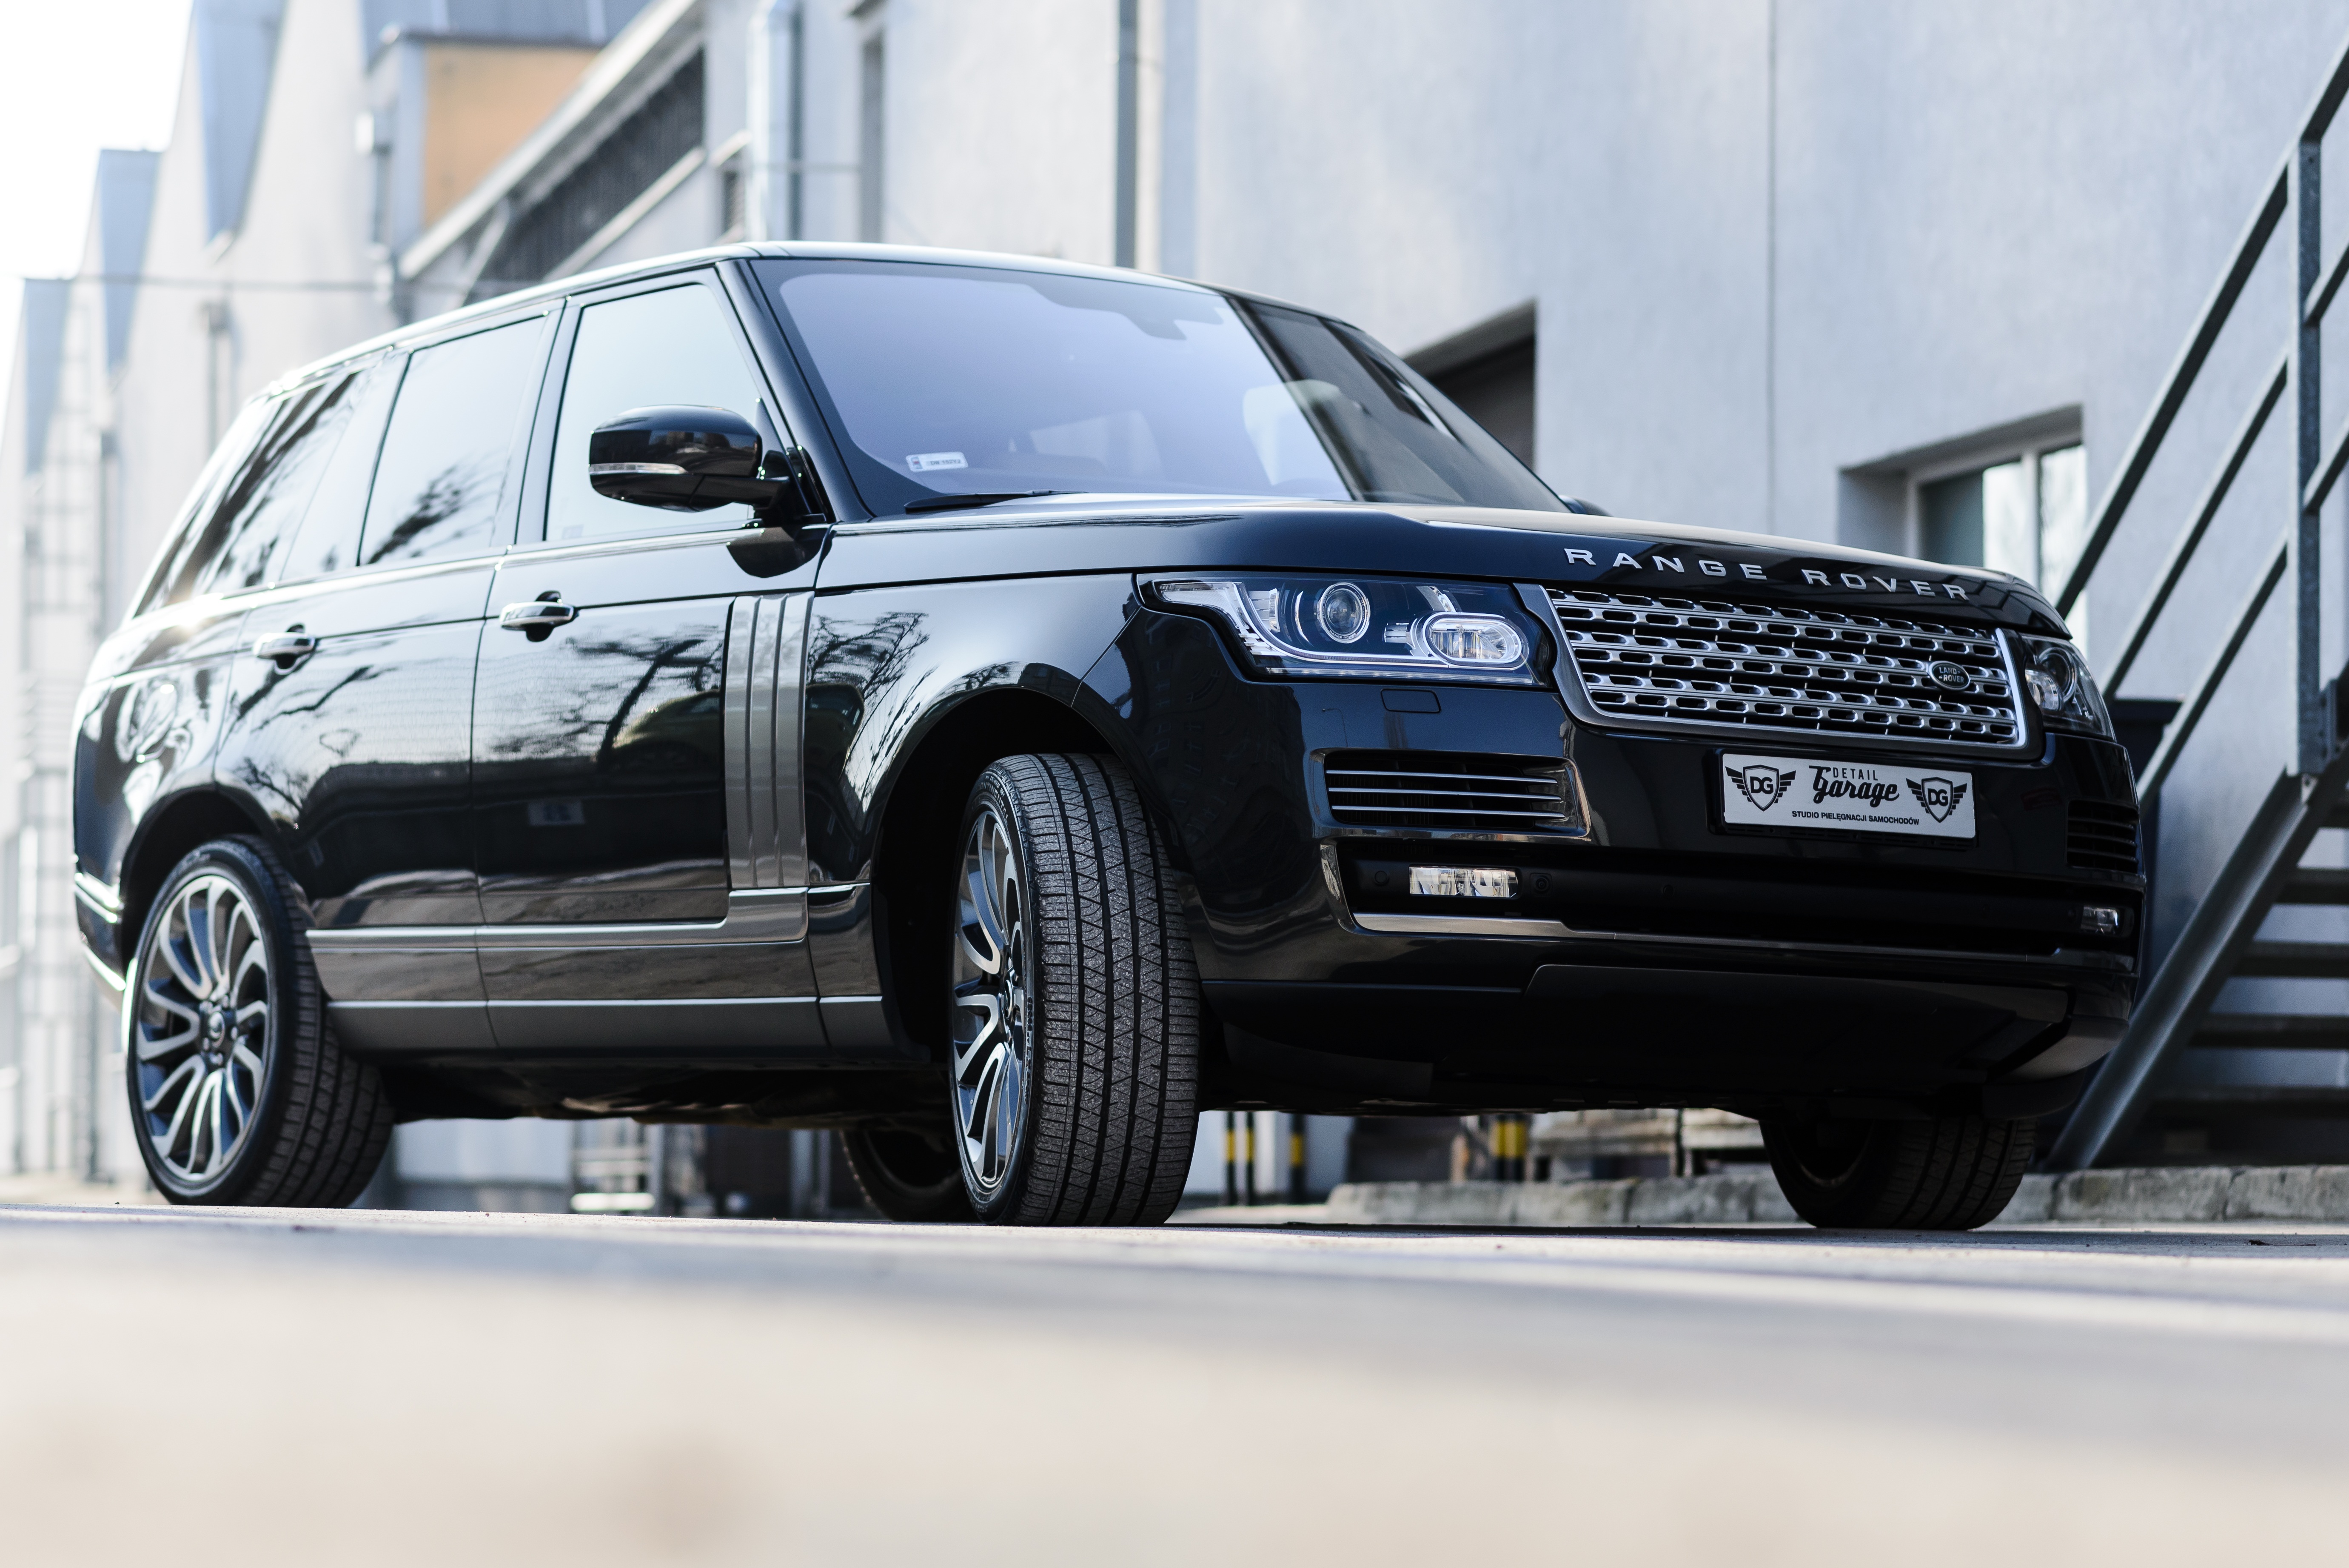
mobile, outdoor, technology, track, sport, traffic, car, wheel, automobile, driving, jeep, land, range, transport, truck, reflection, vehicle, drive, auto, gray, business, black, extreme, speed, tourism, modern, motor vehicle, bumper, rover, luxury, engine, style, elegant, bmw, 4, expensive, offroad, service, elegance, stylish, lux, range rover, 4x4, off road, exclusive, sport utility vehicle, land vehicle, automobile make, automotive exterior, automotive design, luxury vehicle, family car, executive car, bmw x5 e53, bmw x3